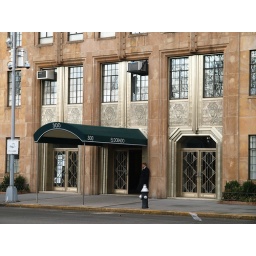
stainless steel face and arched doors at 300 Central Park West, Manhattan. built in 1930, designed by Emery Roth.